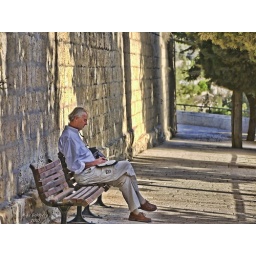
A pen & paper man in a laptop world...